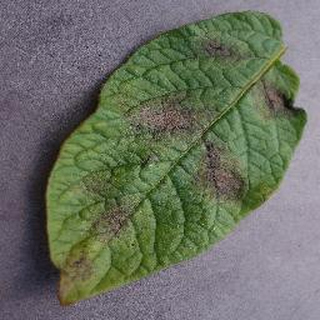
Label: potato_late_blight